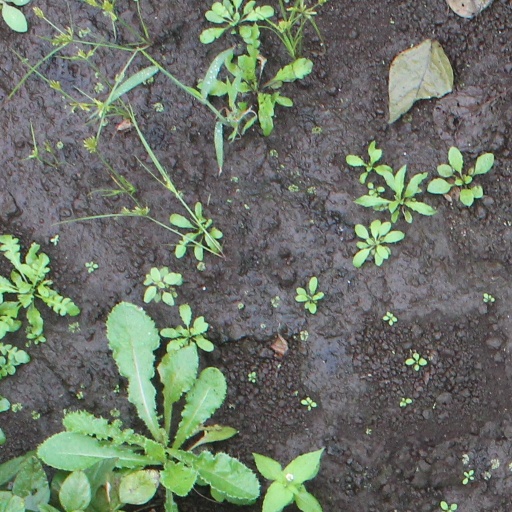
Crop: soybean